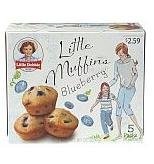
Item Name: Little Debbie Blueberry Mini Muffins, 5 count
Bullet Point 1: Easy on-the-go snacking
Bullet Point 2: Baked with real blueberries
Bullet Point 3: 5 Pouches per box
Value: 8.44
Unit: Ounce

Price: 3.19